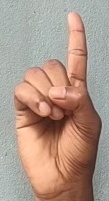
ASL sign: D